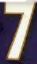
Number: 7